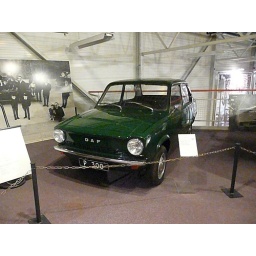
Het DAF Museum is gevestigd in een industrieel monument in Eindhoven. In het DAF Museum zie je de hele geschiedenis van de DAF voertuigen.